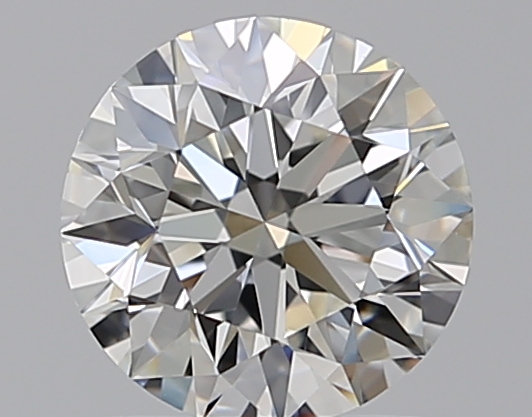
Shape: round
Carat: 1.2
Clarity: VVS2
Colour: G
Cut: EX
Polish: EX
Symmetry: EX
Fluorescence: ST
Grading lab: GIA
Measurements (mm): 6.73 x 6.77 x 4.26